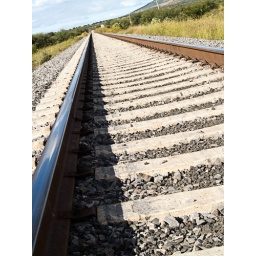
The train track that Neal Cassady was walking when he died after the wedding in San Miguel.